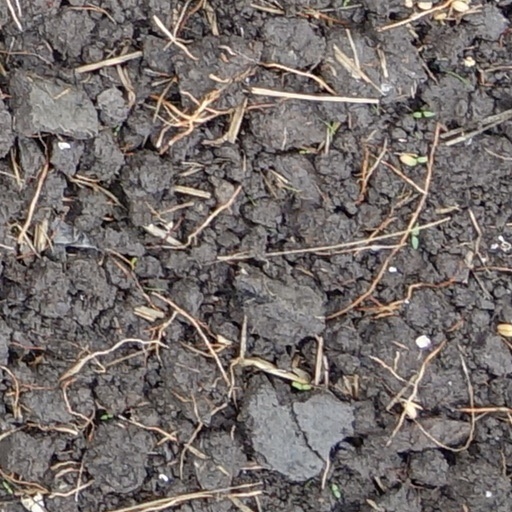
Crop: wheat